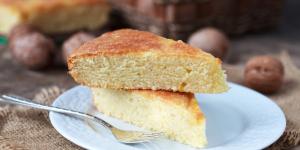
bizcocho de yogur con thermomix